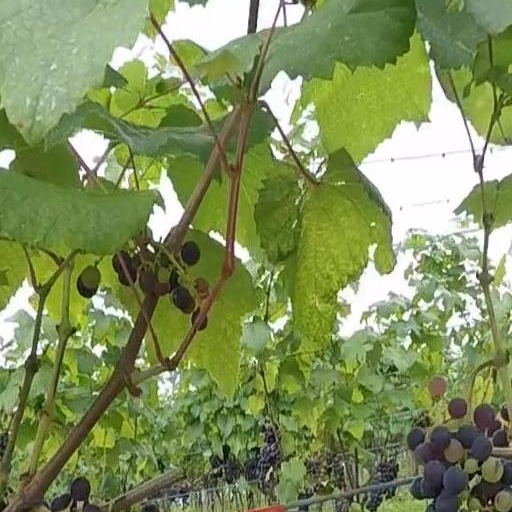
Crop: grape